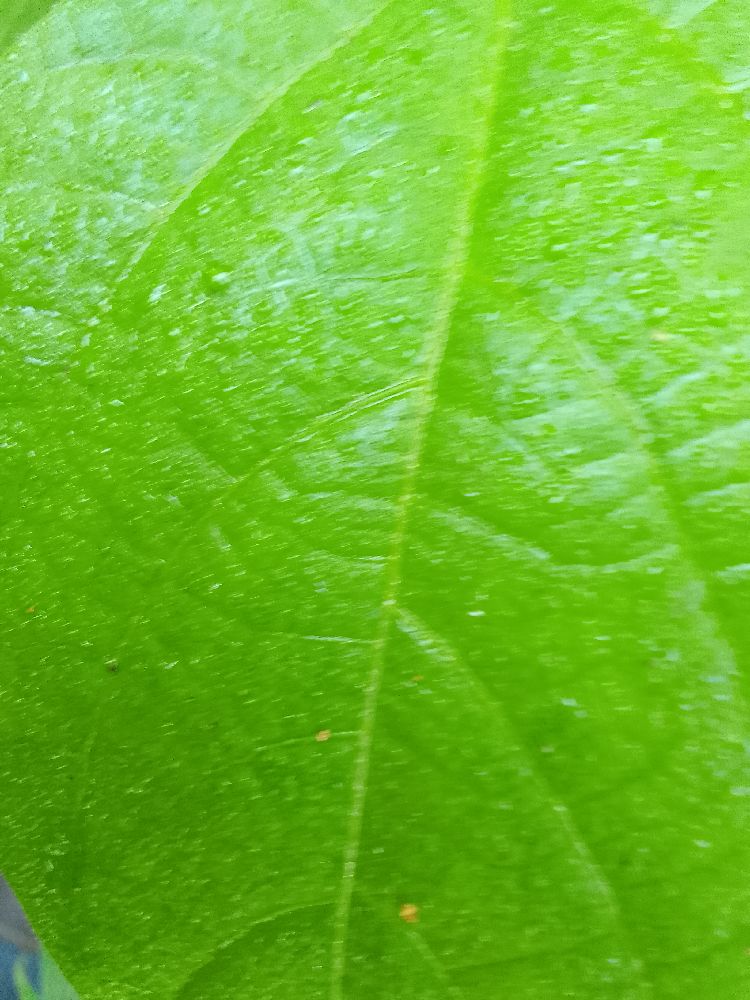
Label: healthy